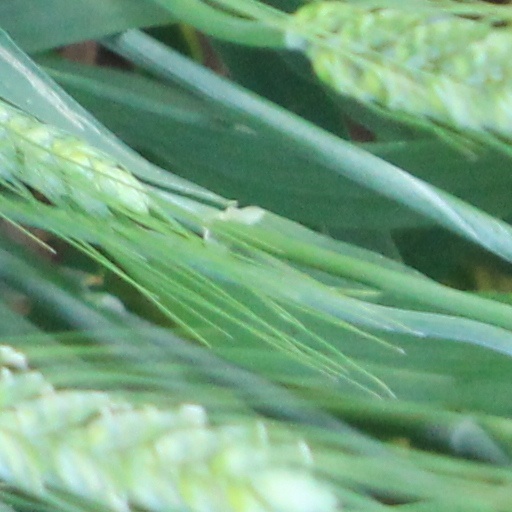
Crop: wheat